Uhniv

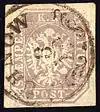
Austria KK Stamp for Newspaper, issue 1863, cancelled UHNOW, Galicia

At the end of the 2nd century AD the Goths invaded Galicia. They conquered the Uhniv area and settled there. At the end of the 4th century, the Huns conquered and replaced the Goths. In the middle of the 5th century, the Slovenes took control of the area. In 1019 the area was conquered by Polish Crown; until 1462 the area was under ducal control. In that year, Belz was established as a capital of voivodeship (pol. "województwo") under Polish rule - this district included the town that was later called Uhniv. The settlements in the Belz area belonged to various owners; some to the kingdom (these were called crown cities) and some individuals called squires.